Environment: real
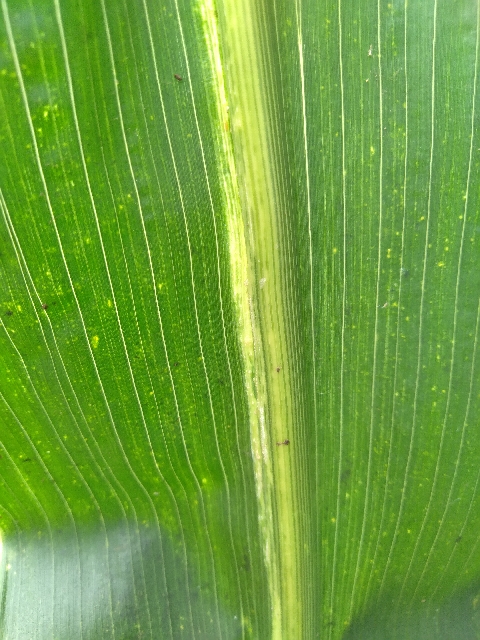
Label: lethal_necrosis